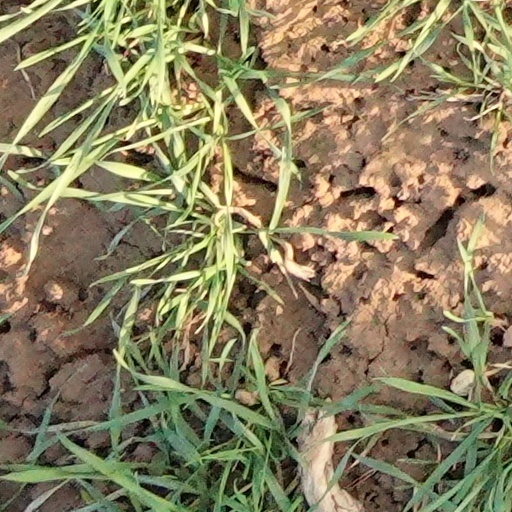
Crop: wheat